Political philosophy

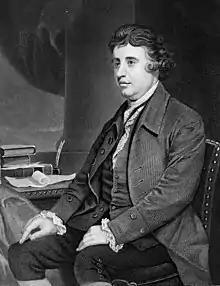
Edmund Burke was an early defender of conservatism, stressing the importance of the accumulated wisdom of past generations and the danger of radical change.

Anarchism is a school of political thought that rejects hierarchical systems, arguing for self-governing social structures and a stateless society, known as "anarchy". Anarchists typically see liberty and equality as their guiding values. They understand authority over others as a threat to individual autonomy and criticize hierarchical structures for perpetuating power imbalances and inequalities. As a result, they challenge the legitimacy of centralized governments wielding coercive power over others. Anarchism maintains that freedom from domination is central to human flourishing. It promotes social structures based on voluntary association to advance universal egalitarianism.